Dr. Calvin Jones House

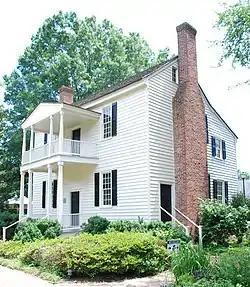

Dr. Calvin Jones House, is a historic plantation home located in Wake Forest, Wake County, North Carolina. It was built around 1820, and is a two-story, two-bay deep, three-bay wide, frame house covered with breaded weatherboard.